University of East Anglia

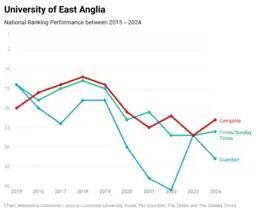
UEA's national league table performance

In November 2009, computer servers at the university's Climatic Research Unit were hacked and the stolen information made public. As a result, over 1,000 emails and 2,000 documents were released. Because the CRU was a major repository for data regarding man-made global warming, the release, which occurred directly prior to the 2009 United Nations Climate Change Conference, attracted international attention and led to calls for an inquiry, with the controversy gaining the nickname "climategate". As a result, eight investigations were launched in both the United Kingdom and the United States, but none found evidence of fraud or scientific misconduct, and the academics were subsequently fully exonerated. In 2011, an analysis of temperature data by the Berkeley Earth Surface Temperature group concluded that the CRU's "studies were done carefully and that potential biases identified by climate change sceptics did not seriously affect their conclusions".